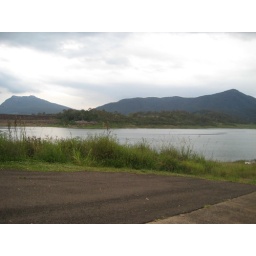
Nearby water reservoir. The water used to flow over the wall at the left of the photo.